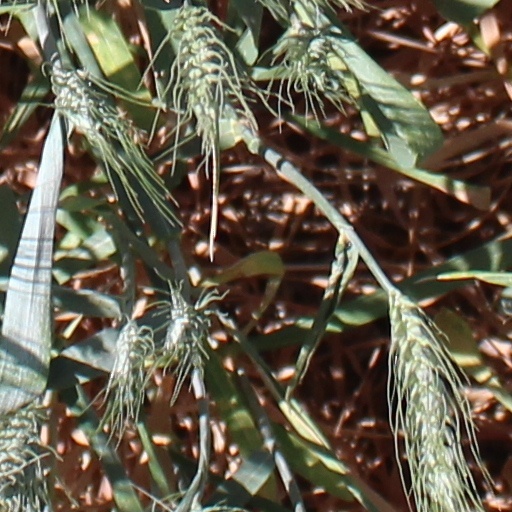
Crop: wheat